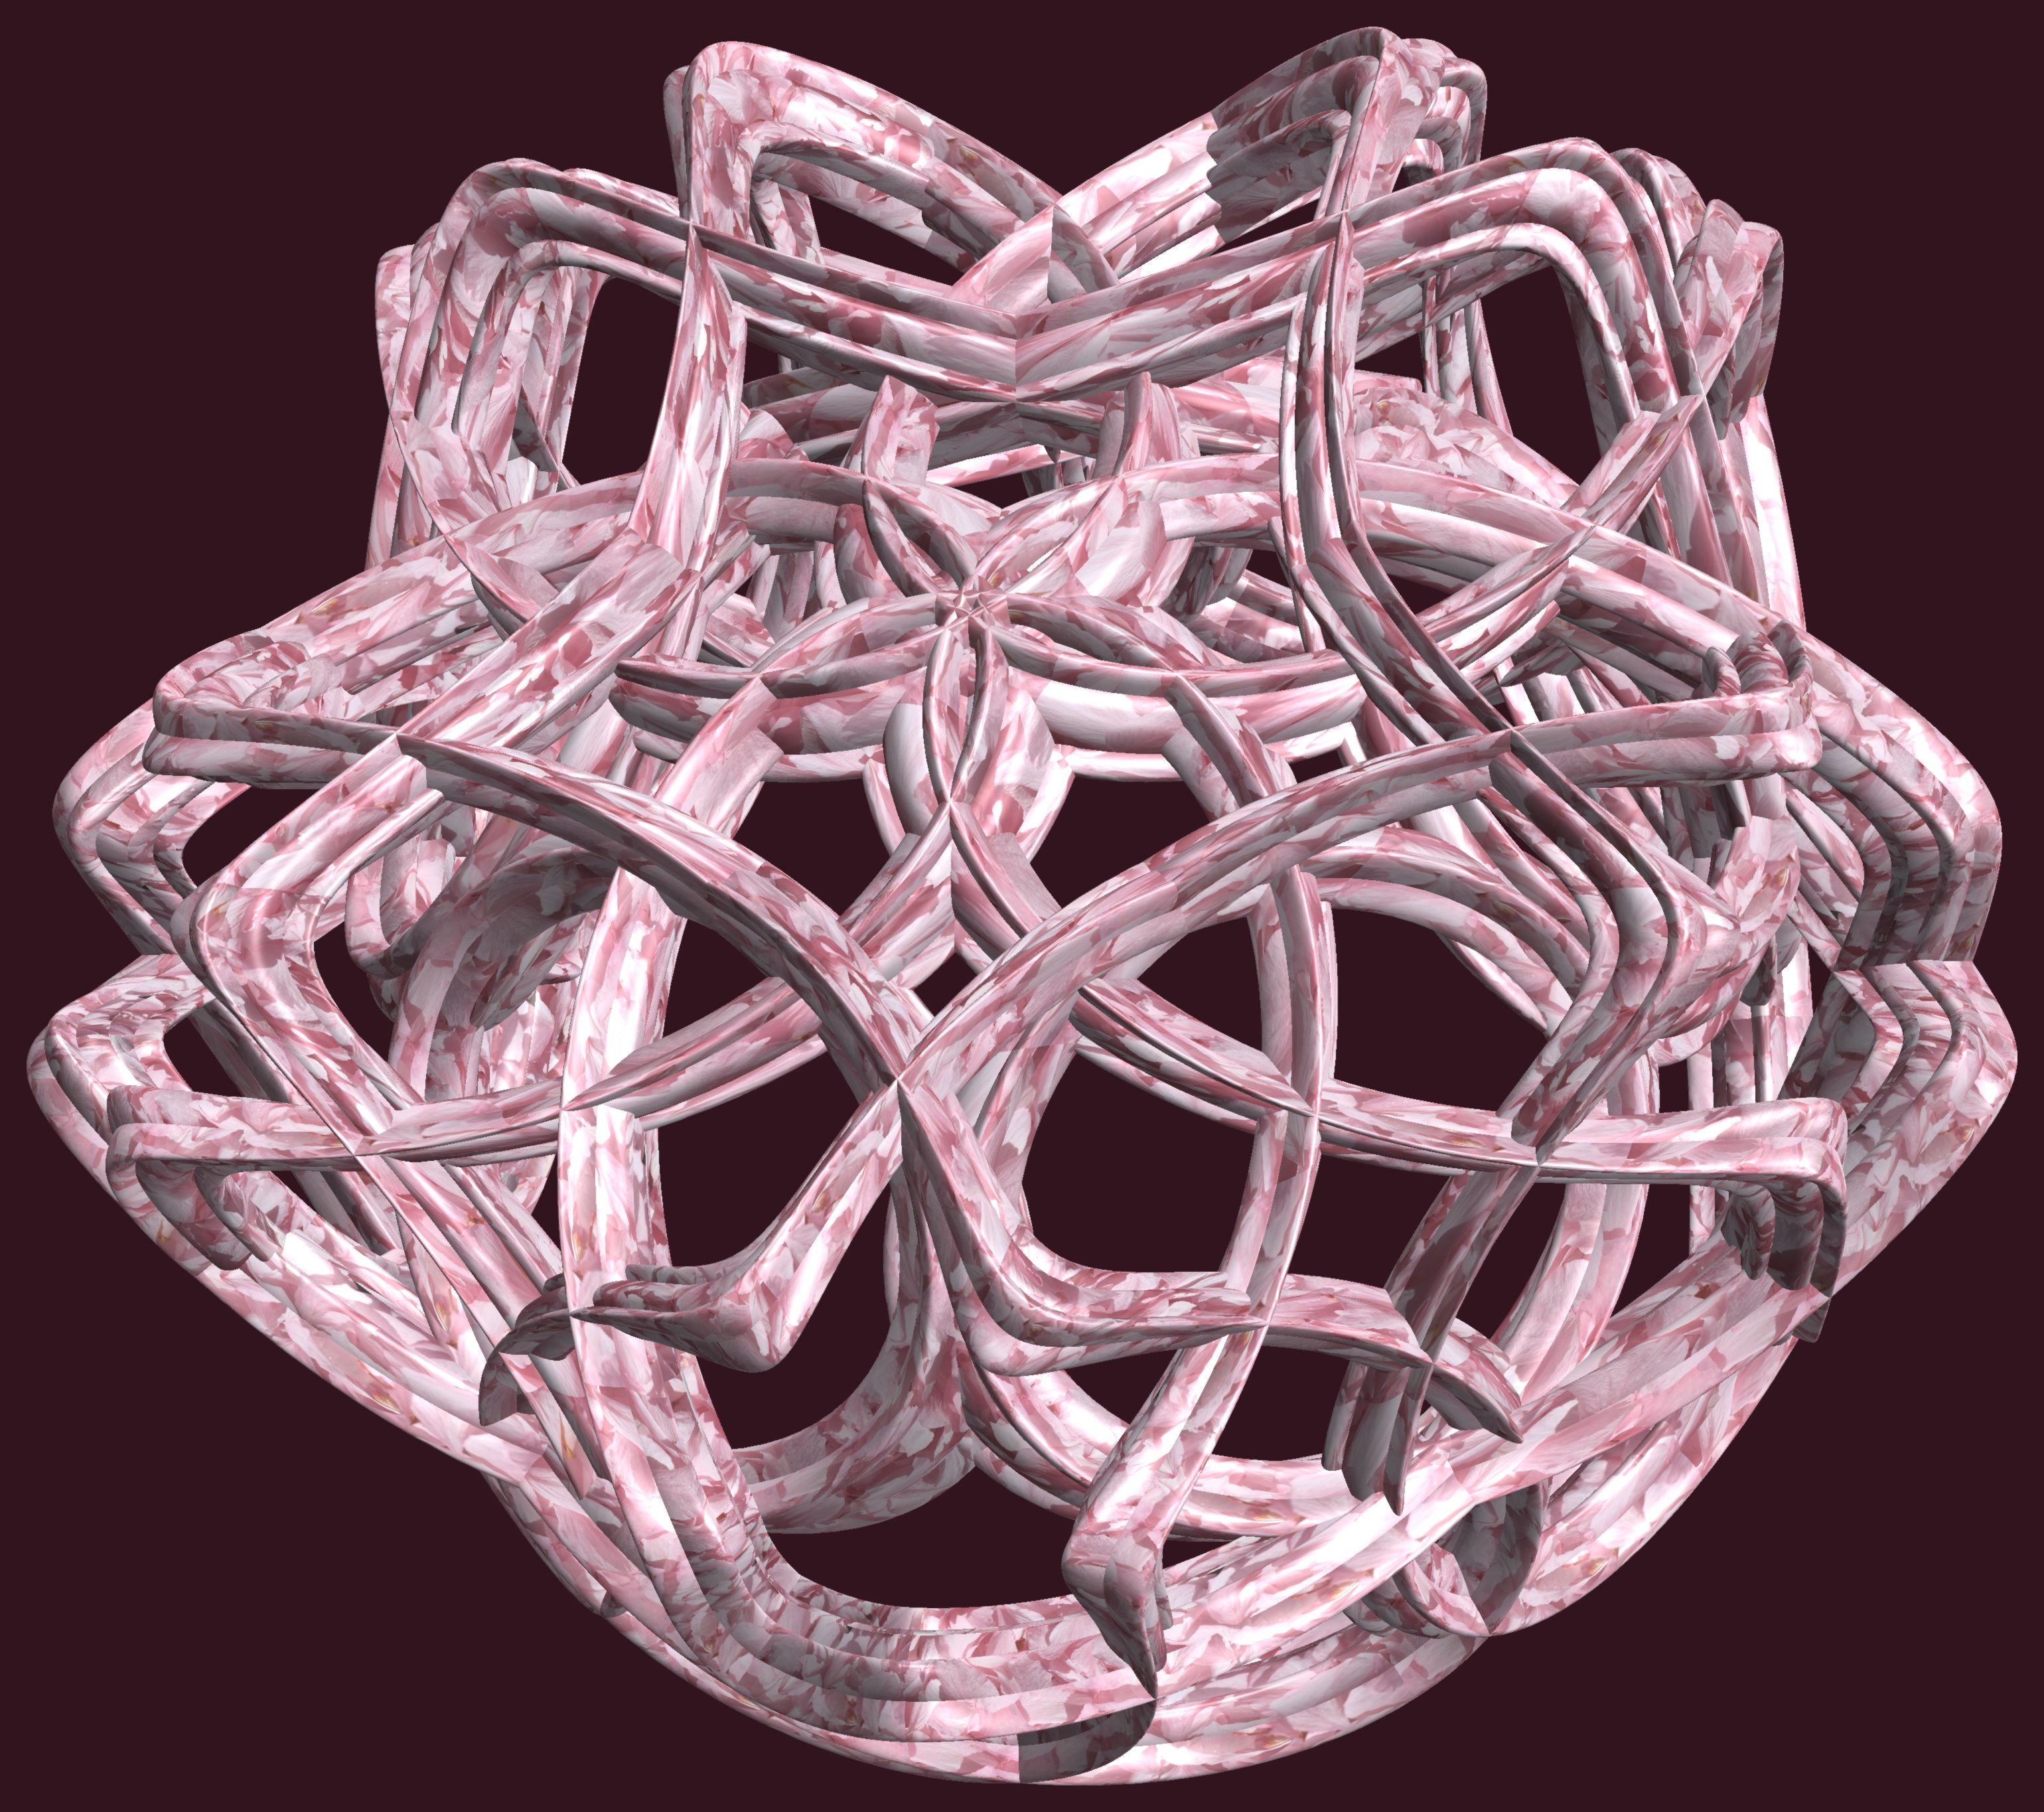
structure, texture, pattern, lighting, figure, design, silver, symmetry, light fixture, 3d, graphic, chandelier, crystal, torus, mathematica, cg, parametricplot3d, code, program, algorithm, abstruct, mapping, lissajous